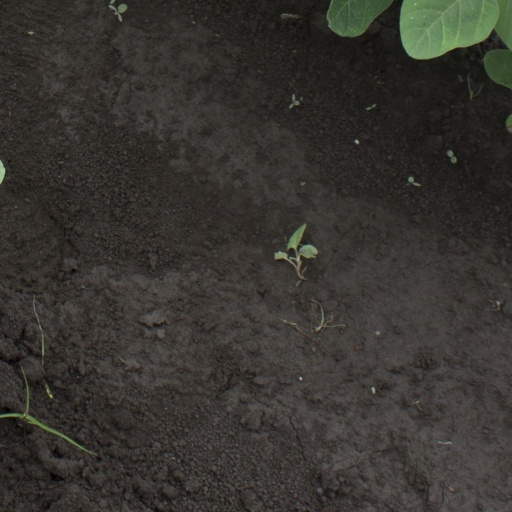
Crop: soybean